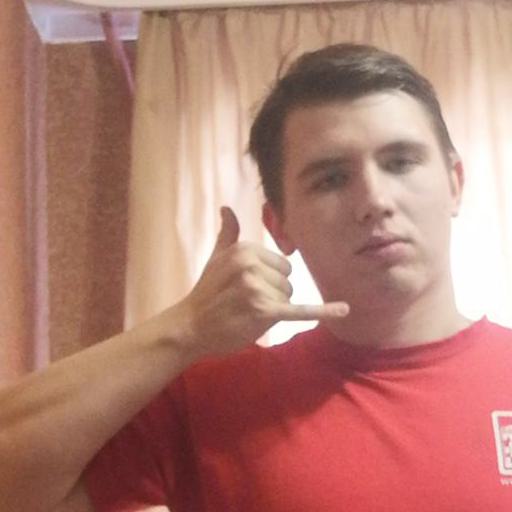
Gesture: call